1977 AFC Youth Championship

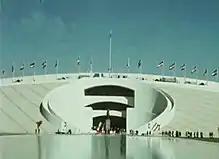

The two best performing teams qualified for the 1977 FIFA World Youth Championship.